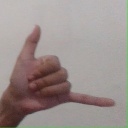
अक्षर: द